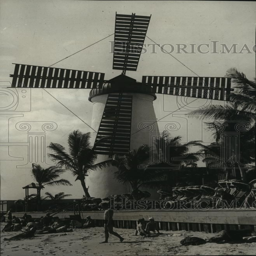
press photo windmill creates a bit at internet publishing and broadcasting and web search portals business